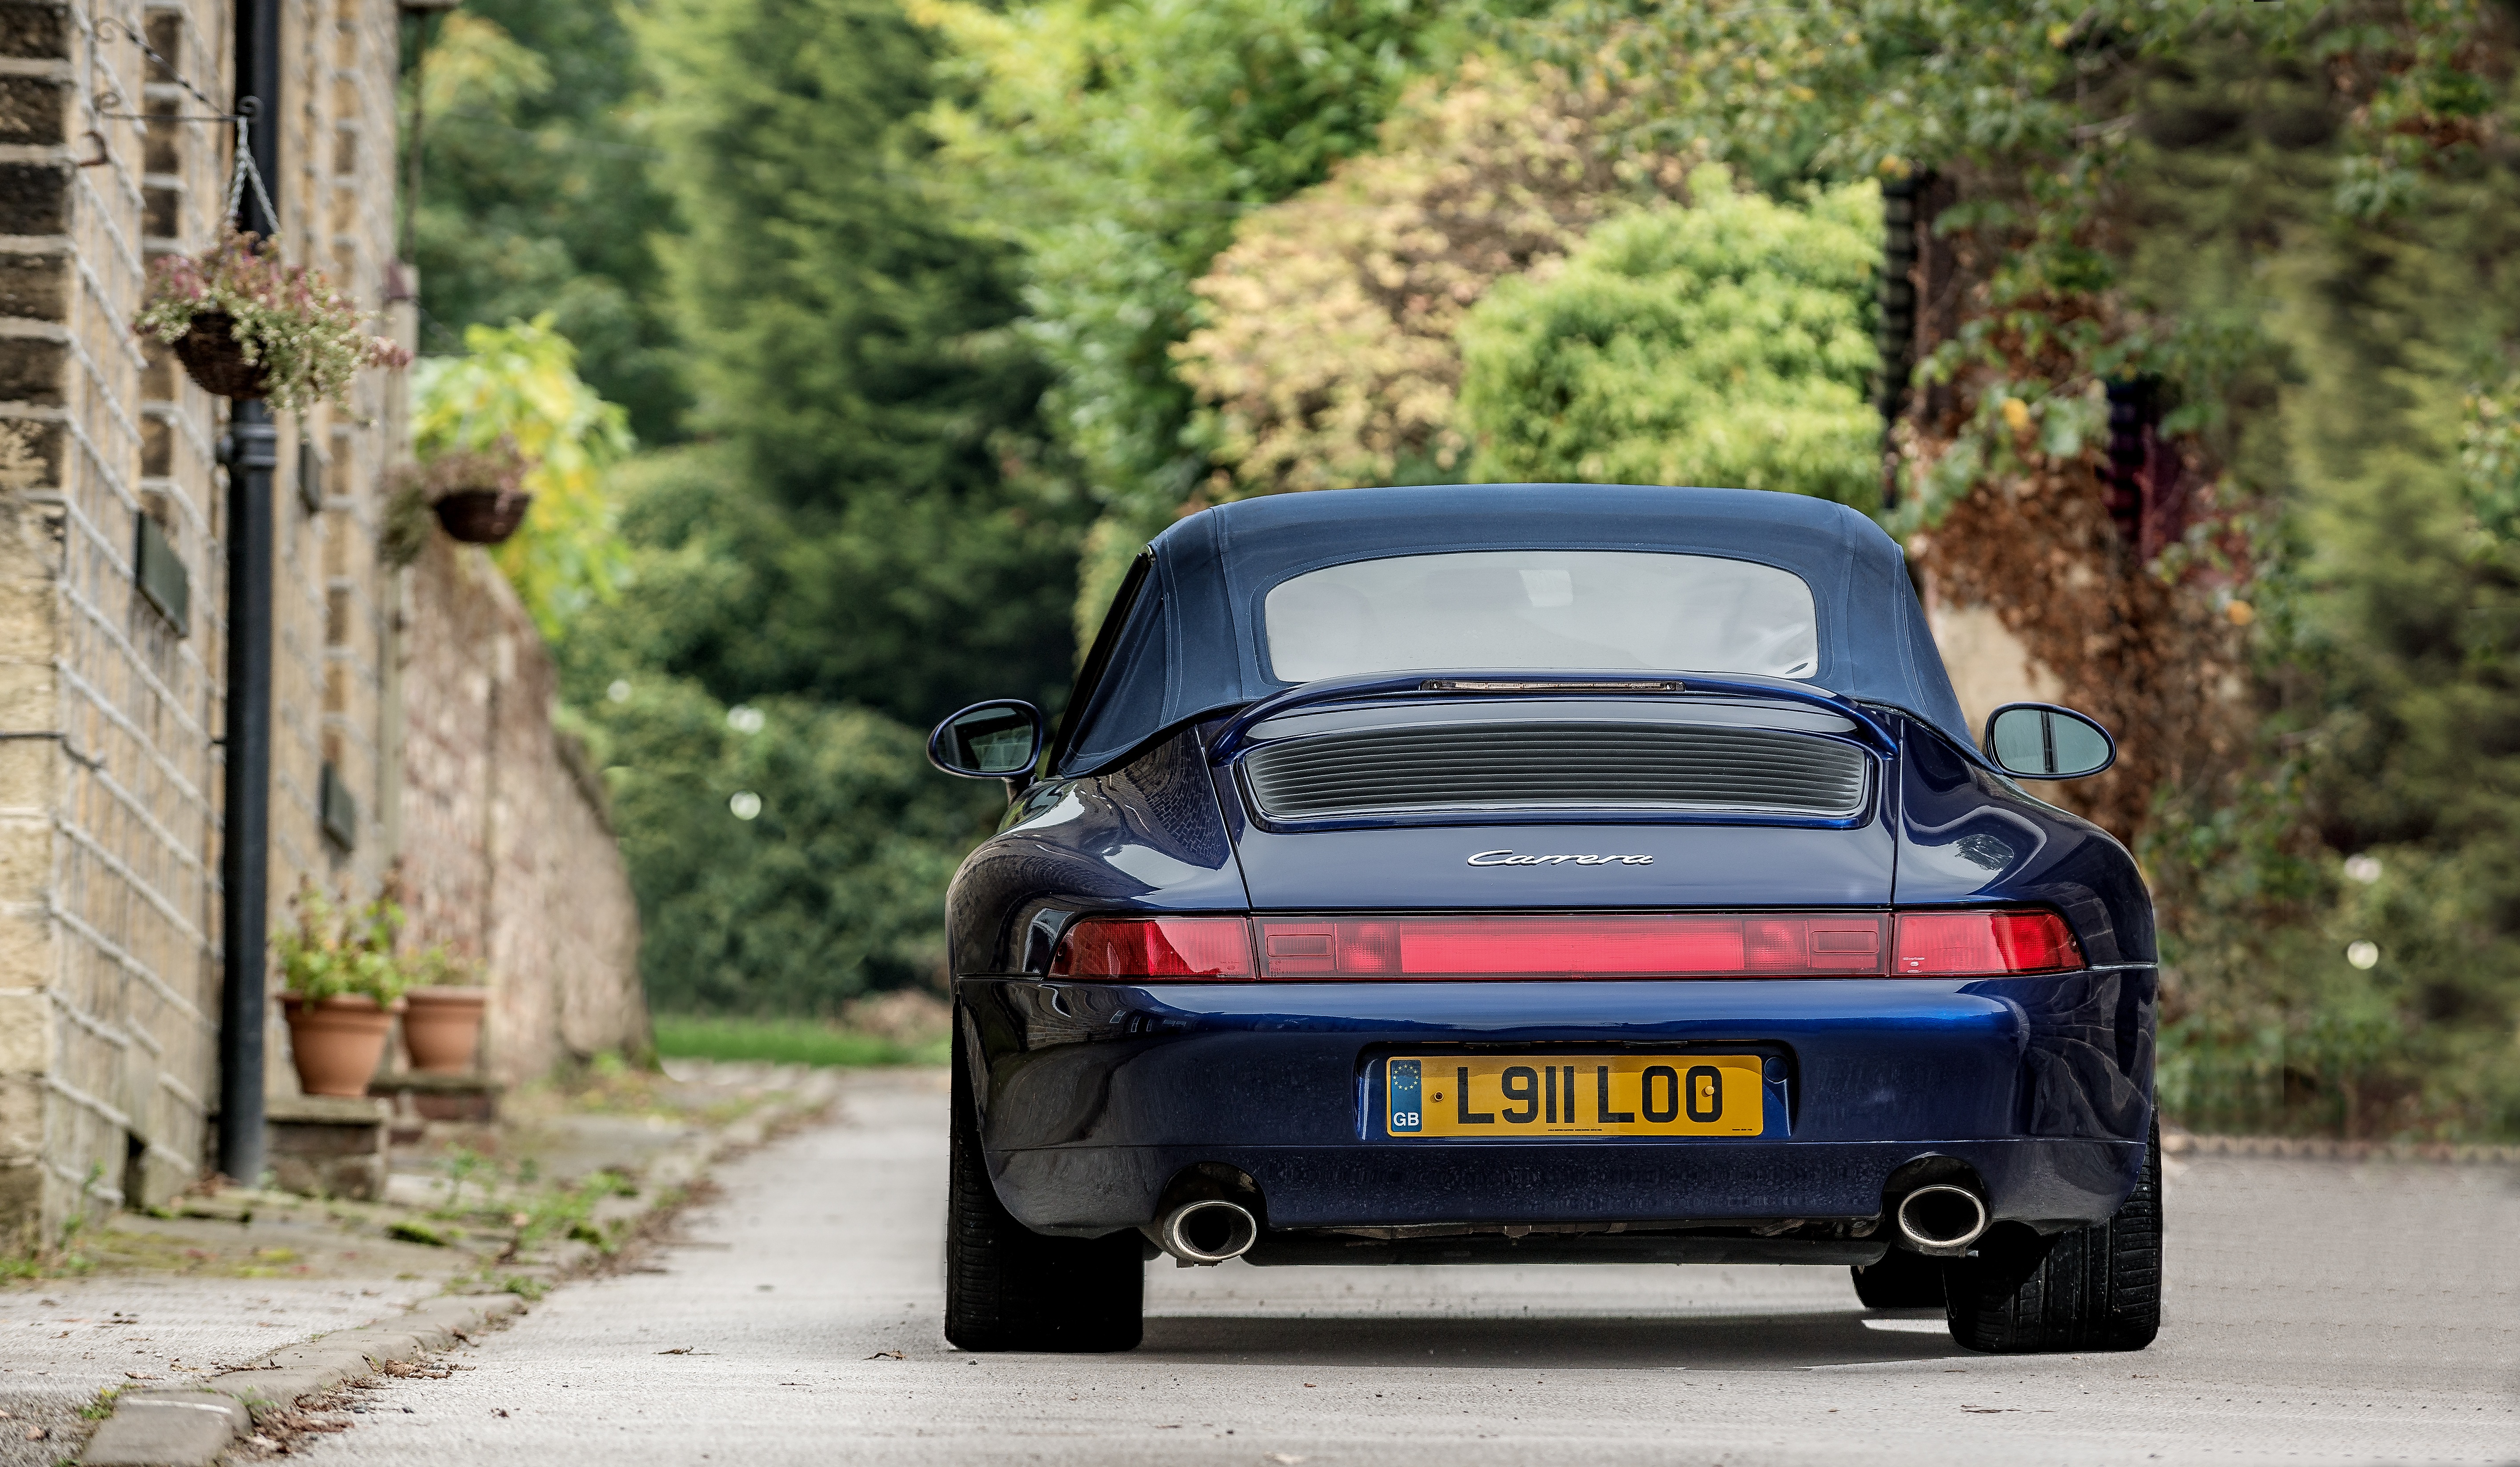
car, vehicle, auto, speed, automotive, sports car, supercar, power, luxury, performance, motor, germany, 911, convertible, expensive, porsche, fast, sportscar, cabriolet, frankfurt, land vehicle, porsche 911, automobile make, automotive design, luxury vehicle, performance car, 993